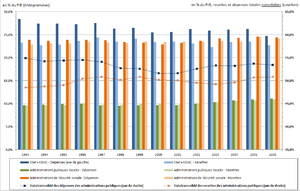
Les dépenses publiques sont l’ensemble des dépenses réalisées par les administrations publiques. Leur financement est assuré par les recettes publiques et par l’excédent public.
L'économie de la France traite de la situation économique conjoncturelle et structurelle de la France de nos jours.
L’imposition en France regroupe l'ensemble des impôts, taxes, redevances, contributions et cotisations sociales auxquels les administrations publiques françaises soumettent les personnes physiques et morales françaises ou vivant en France. Le total des impositions de toutes natures et des cotisations sociales représente 45,8 % du produit intérieur brut en 2006. La moitié de ce total correspond au budget de la Sécurité Sociale qui est géré indépendamment du budget de l'Etat. Pour une économie de marché, ce niveau est élevé par rapport aux niveaux des pays développés comparables : l'imposition moyenne des trente pays membres de l'OCDE représente 35,9 % du PIB en 2005.